Christoph Cloëtta

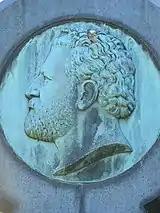
Bronze portrait relief on Cloëtta's grave

On 14 May 1869 in Købelev, Cloëtta married Ida Friis (1848-1901). She was the daughter of war secretary Nis Fritz Friis (1809–84) and Axeline Louise Adelaide Tuxen (1816–98).